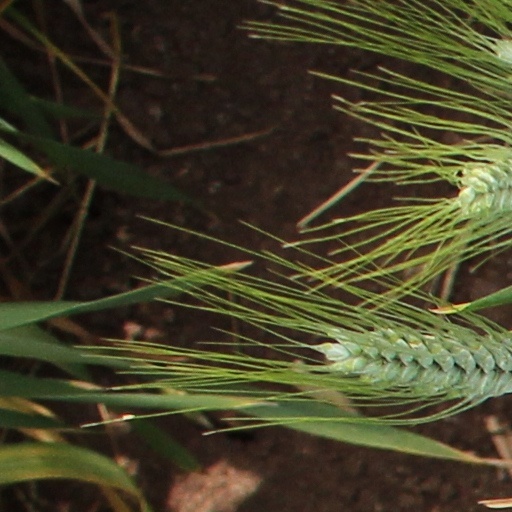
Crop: wheat